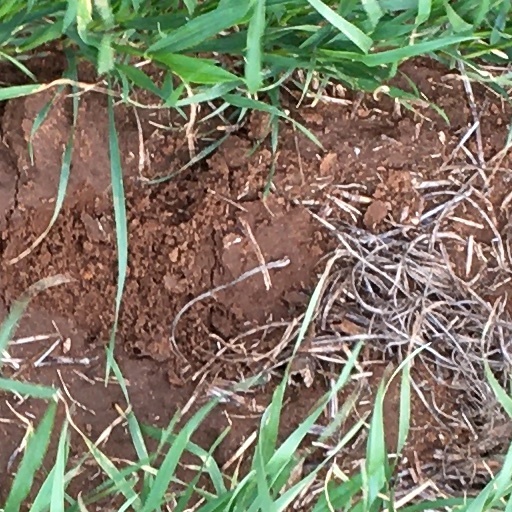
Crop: wheat